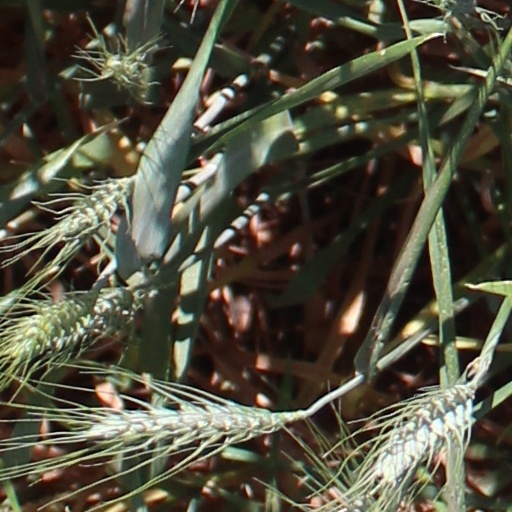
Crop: wheat